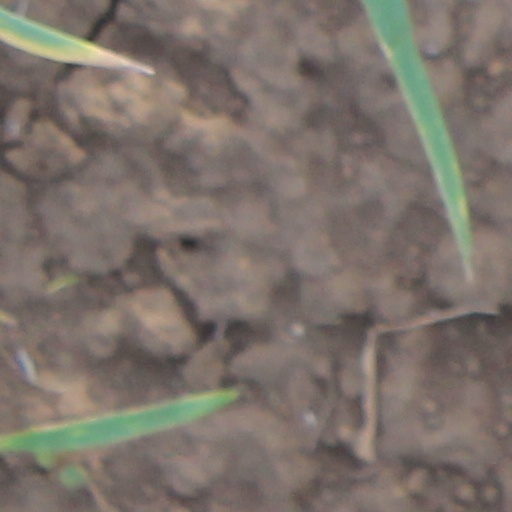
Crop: wheat